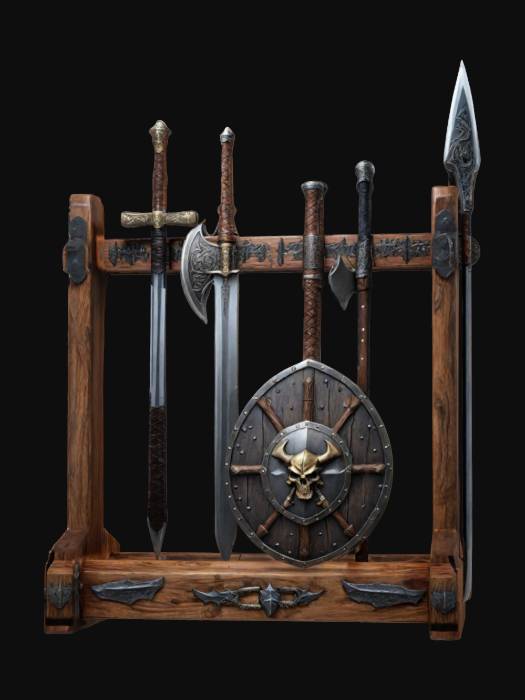
미적 점수 (1~10점): 8